E. O. Grosvenor House

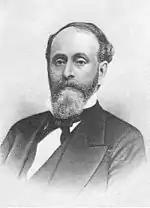
Ebenezer Oliver Grosvenor

Ebenezer O. Grosvenor was a politician who served in the Michigan Senate, one term as the Lieutenant Governor of Michigan, and two terms as the State Treasurer of Michigan. He arrived in Jonesville in 1840, establishing a store and a bank in the town. Grosvenor had this house constructed in 1874 from plans drawn by Elijah E. Myers. Ebenezer Grosvenor lived in this house until his death in 1910. After his death, four generations of Grosvenors lived in the house, after which it was turned into a rooming house.